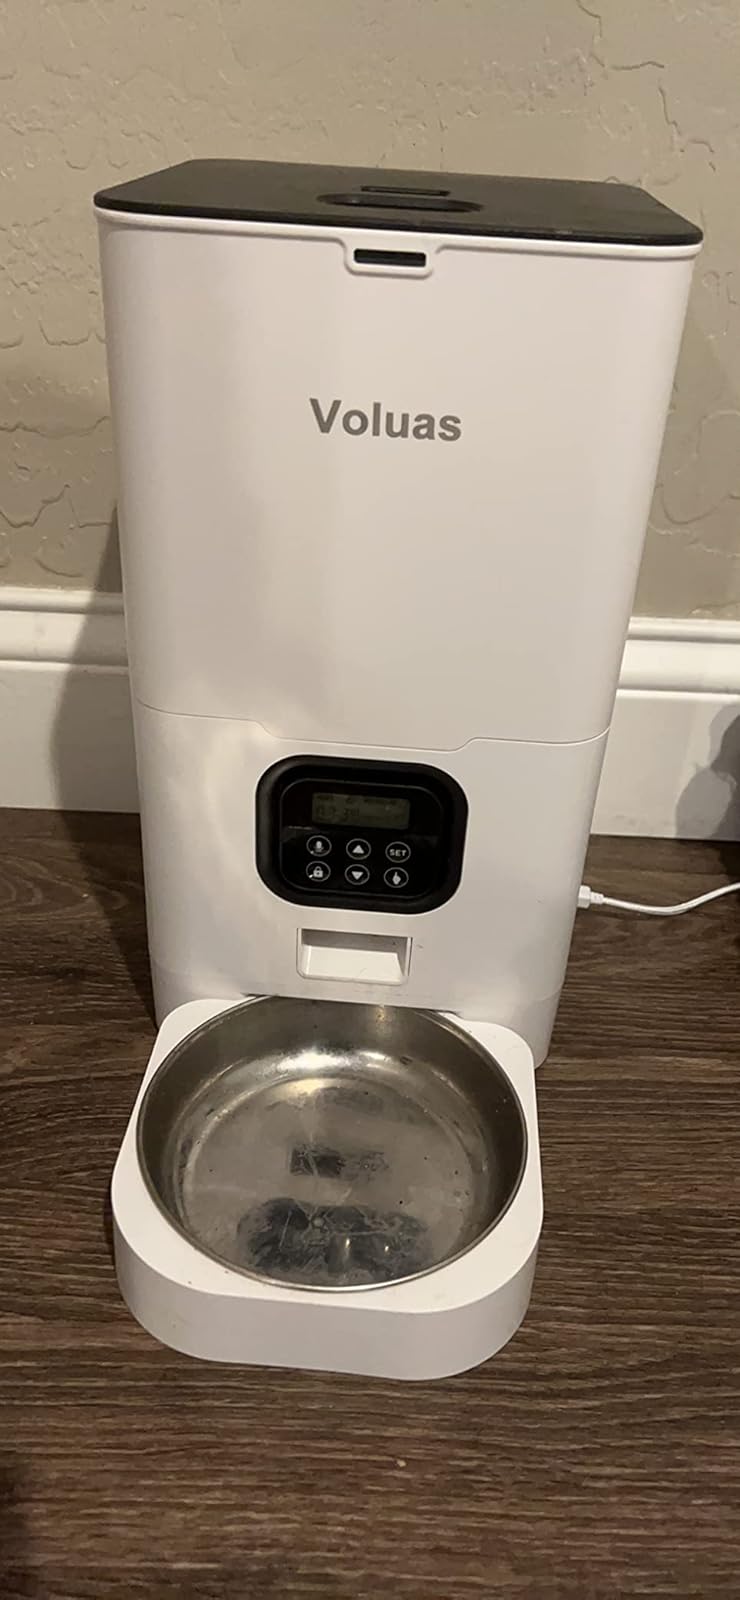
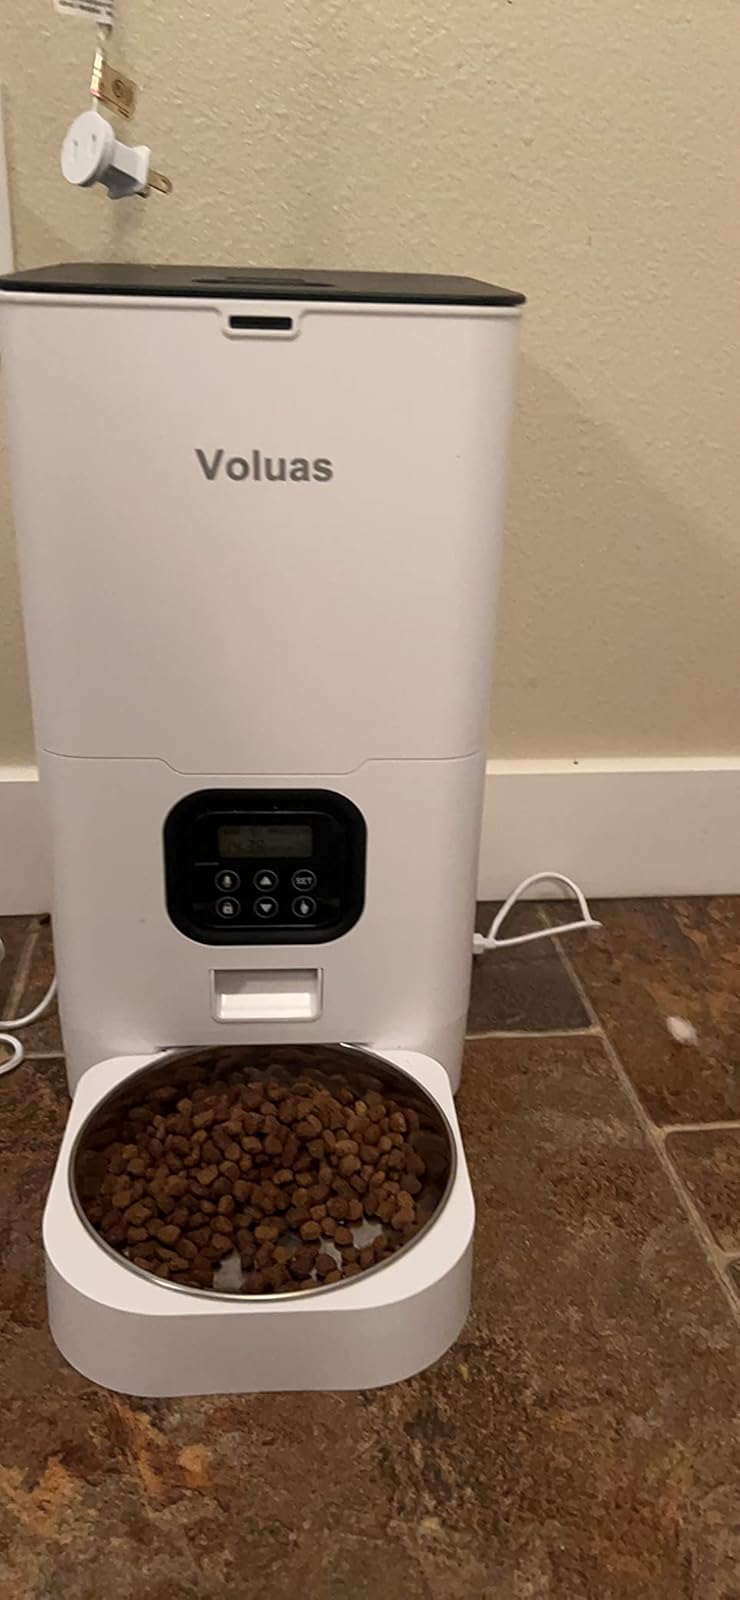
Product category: items_feeder
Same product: yes